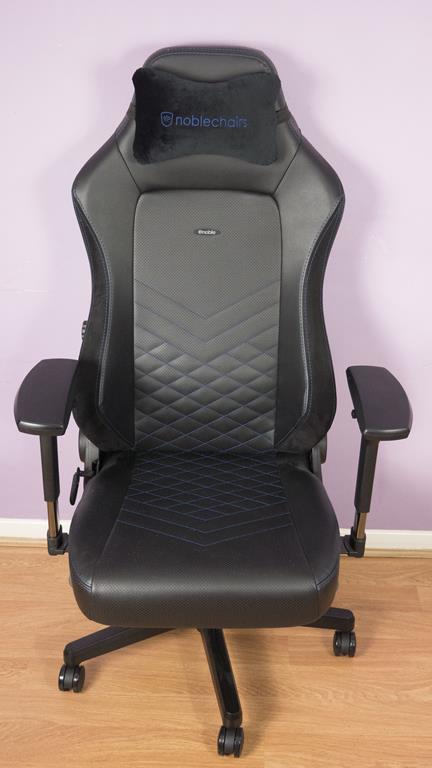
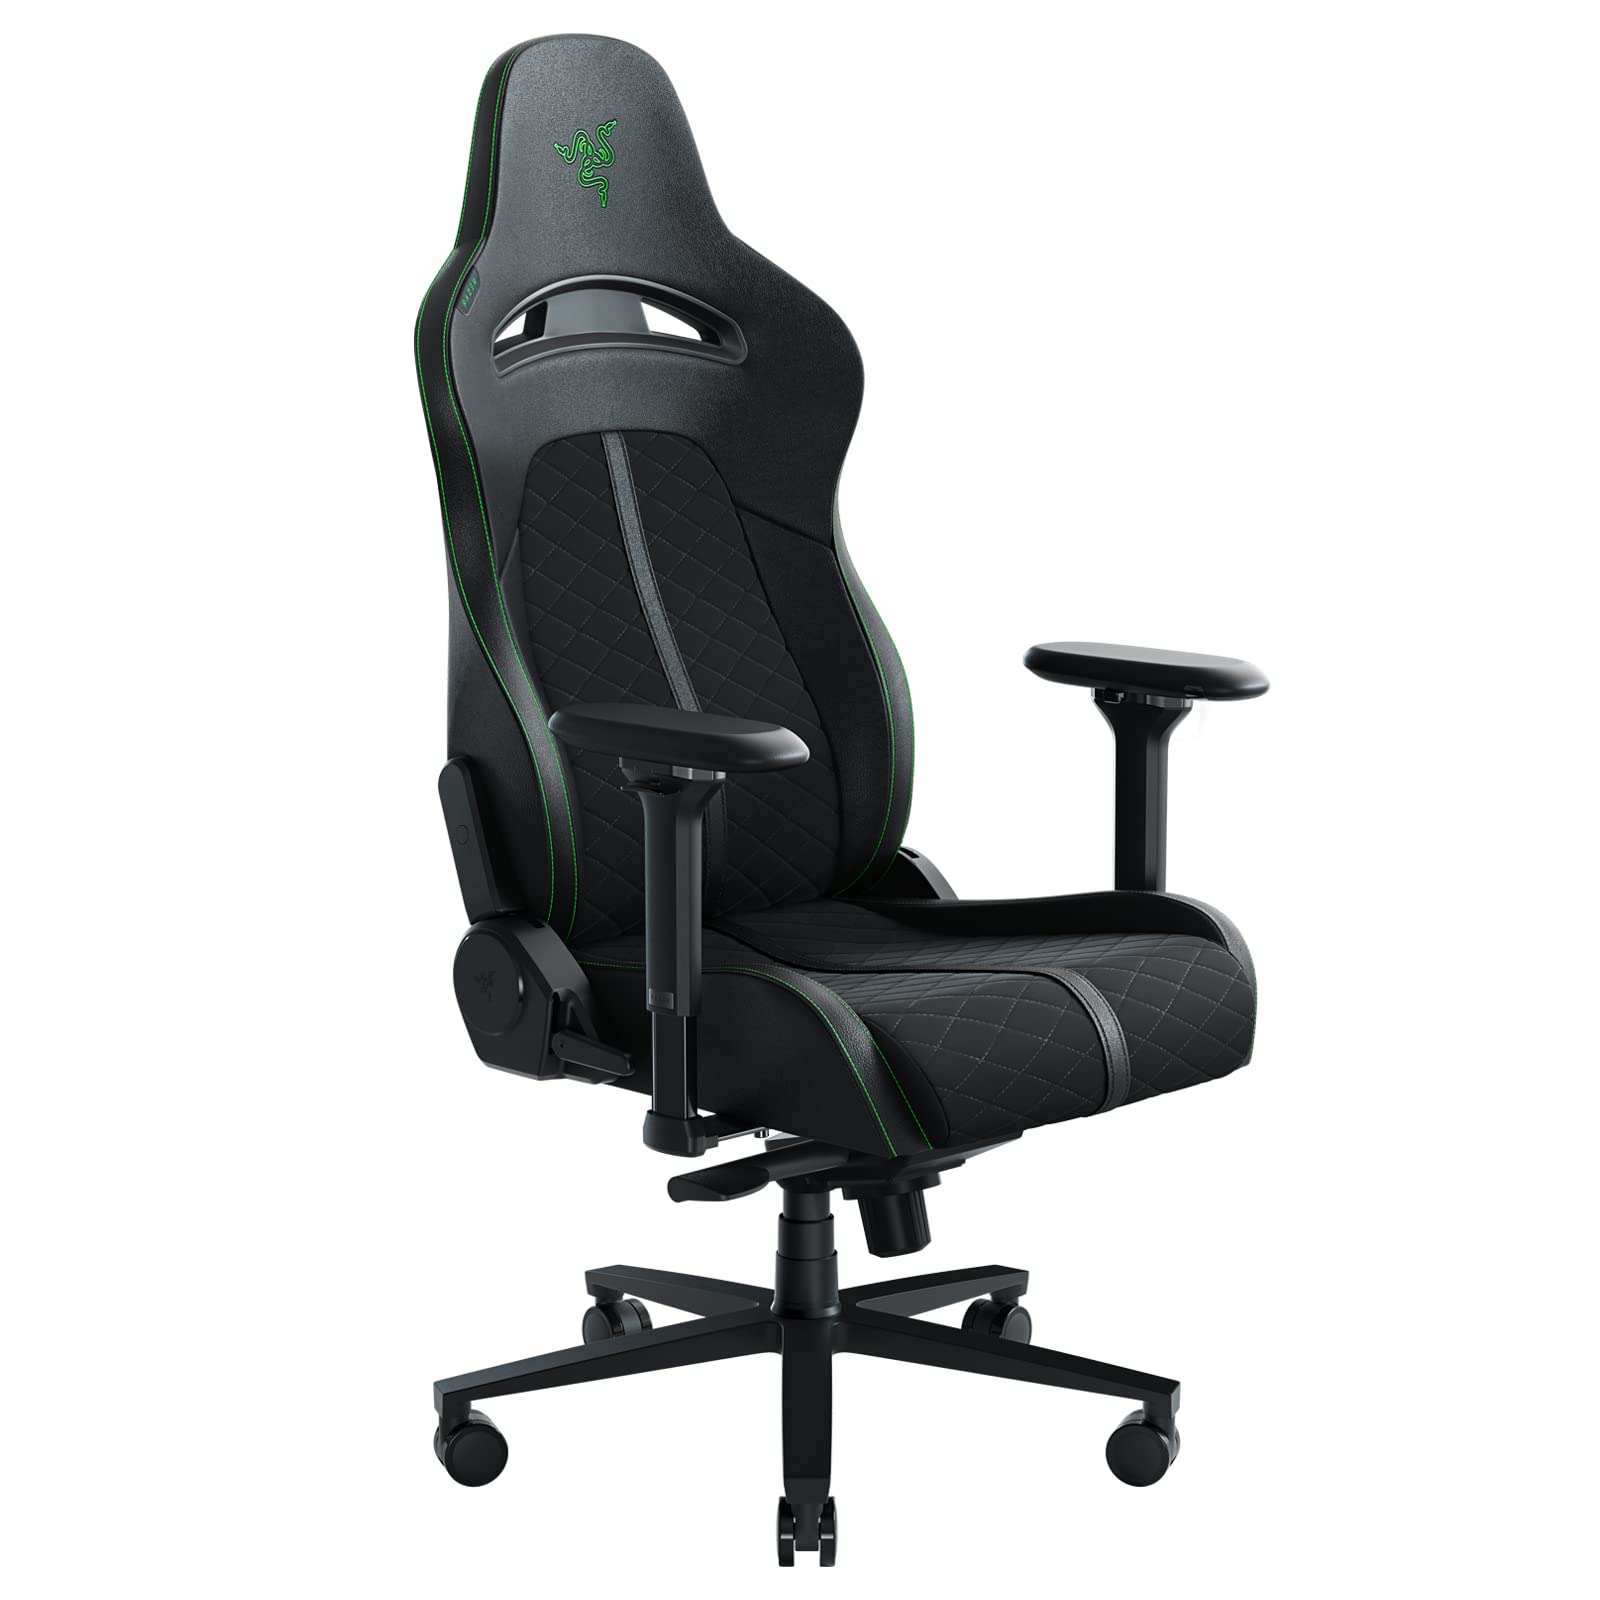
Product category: items_chair
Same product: no